Haas CNC Racing

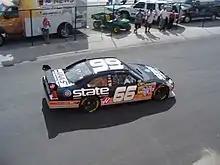
Scott Riggs in the No. 66 at Las Vegas Motor Speedway in 2008

The No. 66 car debuted during the 2006 off-season, with Jeff Green replacing Mike Bliss as the driver. Best Buy became the primary sponsor, taking over after NetZero's departure. The car number was changed to 66 in honor of the year Best Buy opened its first store in 1966. Green finished 28th in the 2006 standings and was re-signed for the 2007 season. However, on October 22, 2007, it was announced that Jeremy Mayfield would replace Green for the final four races of the year. Following the season, Best Buy left to sponsor Elliott Sadler’s No. 19 Dodge at Gillett Evernham Motorsports.